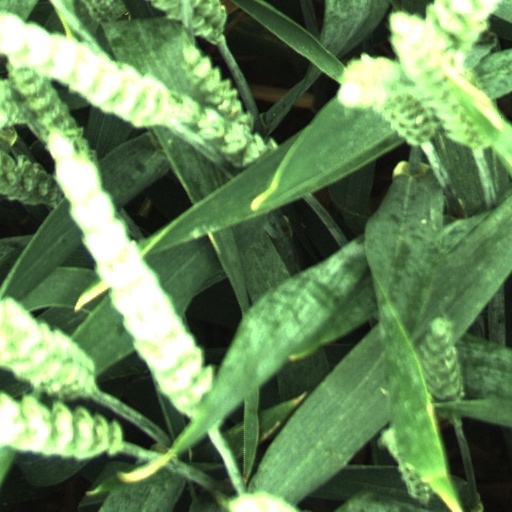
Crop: wheat